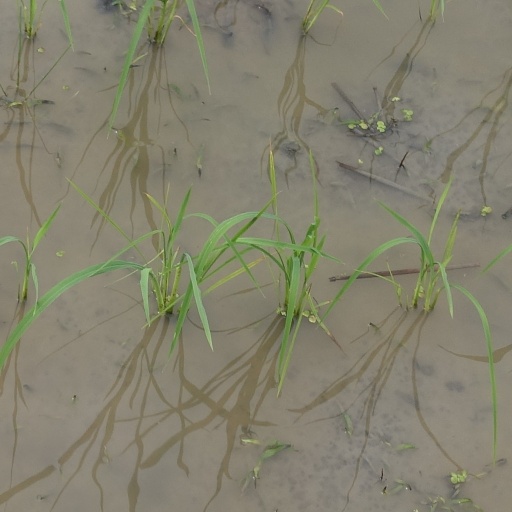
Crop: rice